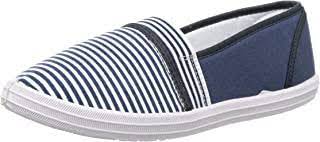
Label: Ballet Flat